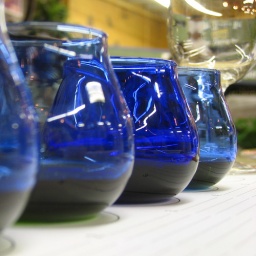
the olive oil is in blue glass so one doesn't make an association about the color before tasting.